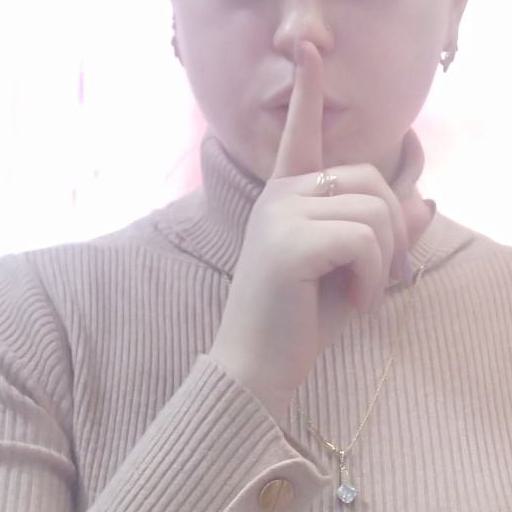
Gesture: mute